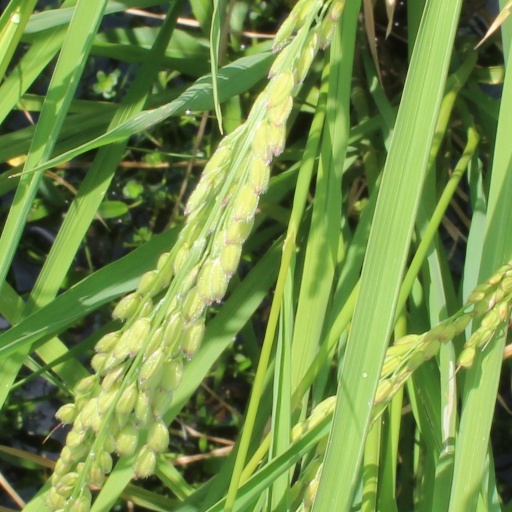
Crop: rice